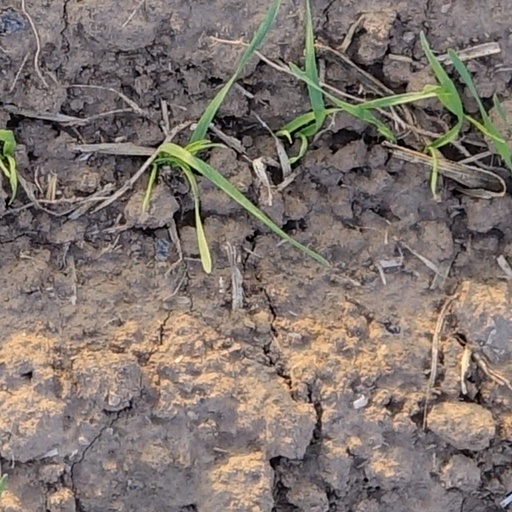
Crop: wheat